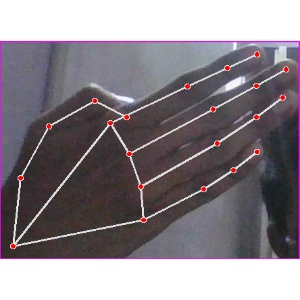
अक्षर: घ